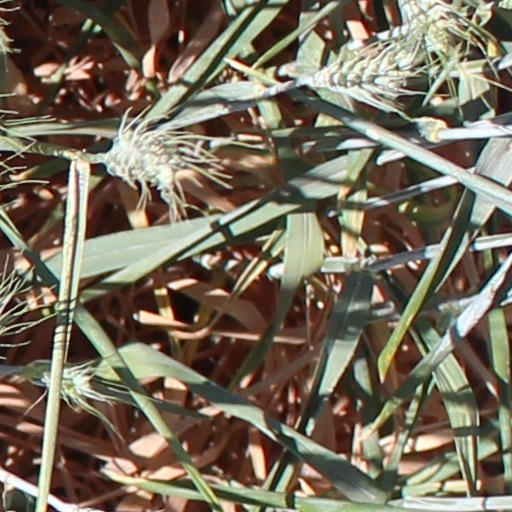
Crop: wheat